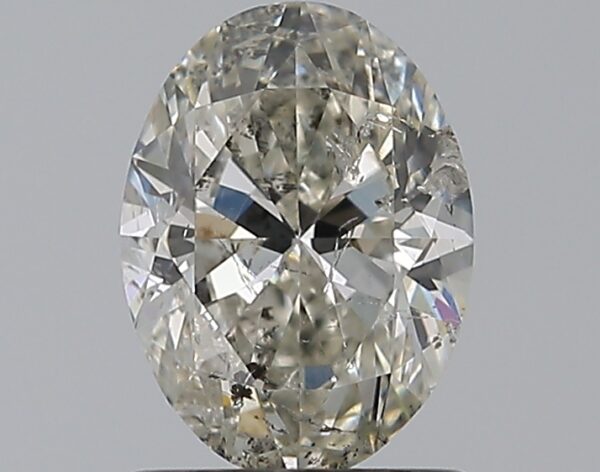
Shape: oval
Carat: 1.01
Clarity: SI2
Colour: I
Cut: EX
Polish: EX
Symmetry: EX
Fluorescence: N
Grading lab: IGI
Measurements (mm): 7.62 x 5.64 x 3.51